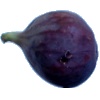
Label: Fig 1